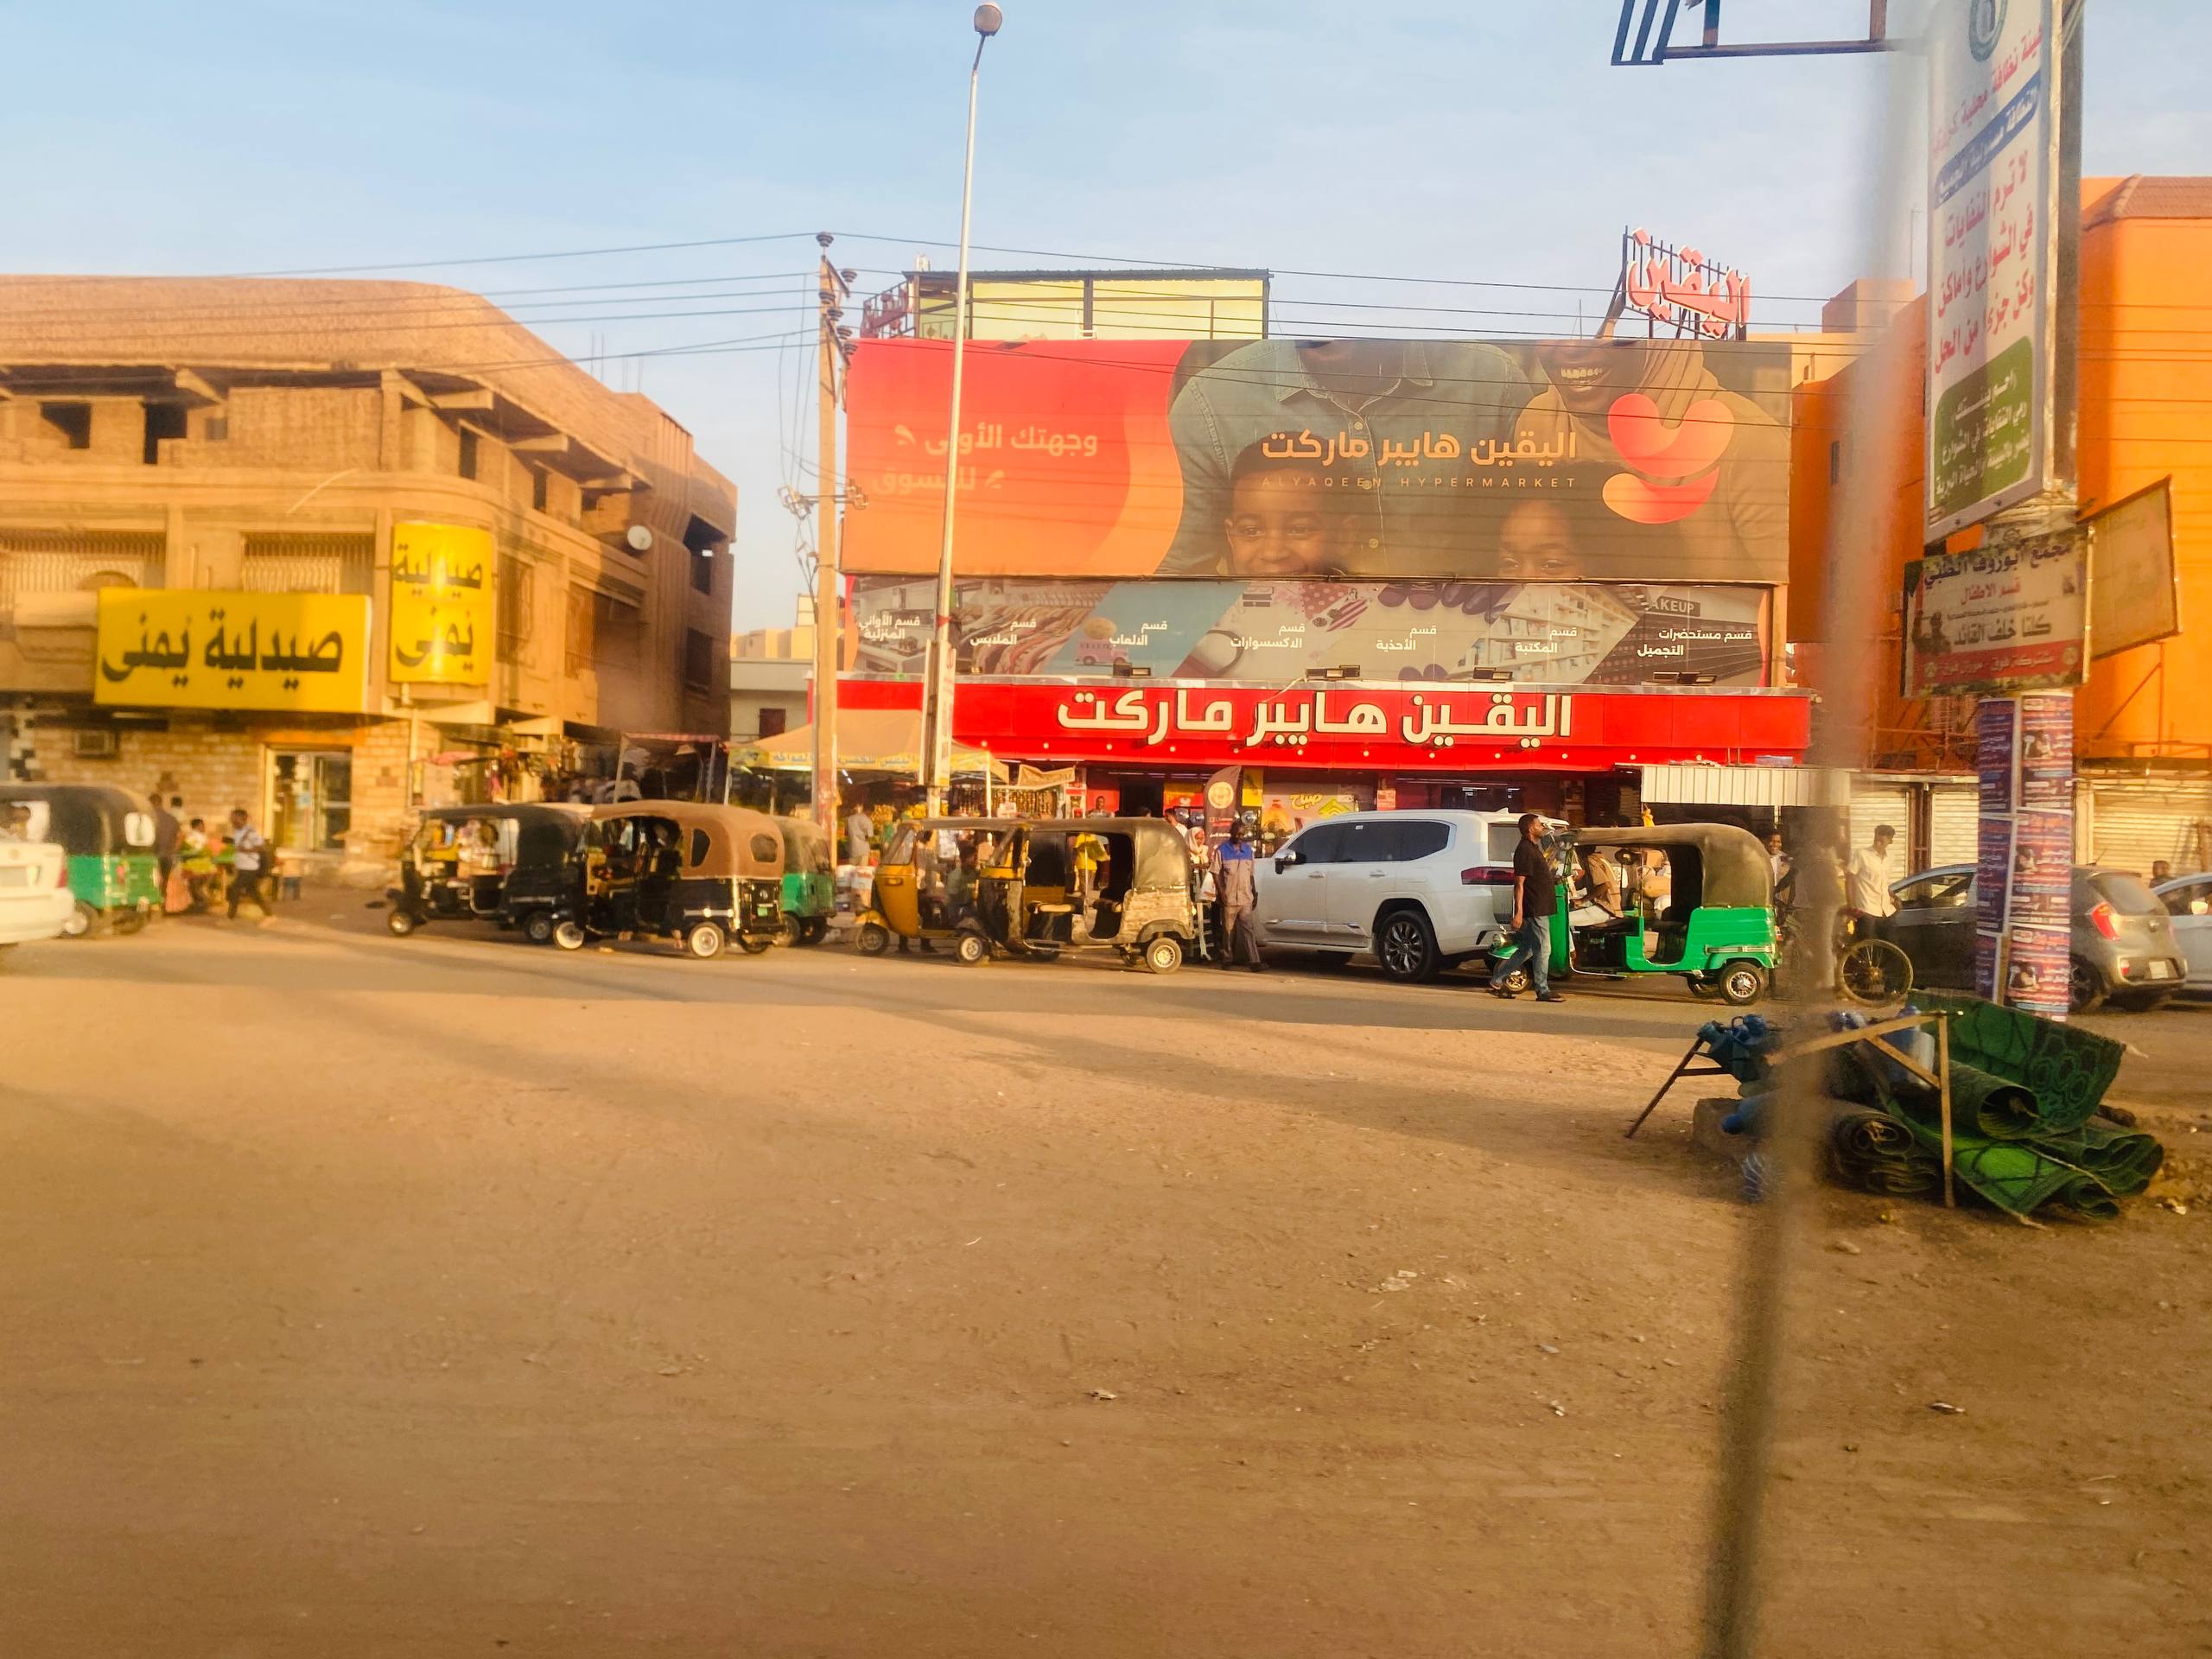
الوصف بالفصحى: سيارات و توكتوكات تتجمع أمام محل تجاري
الوصف بالعامية السودانية: عربات و ركشات متلمية قدام محل تجاري
التصنيف: Public Spaces & Infrastructure